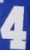
Number: 4